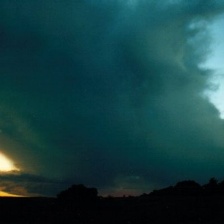
Cloud type: Cumulonimbus